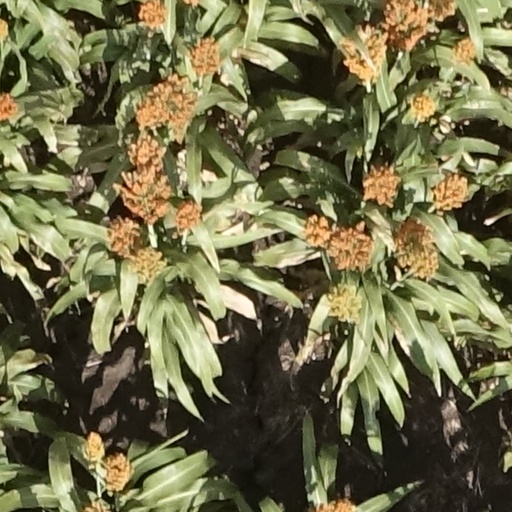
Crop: sorghum